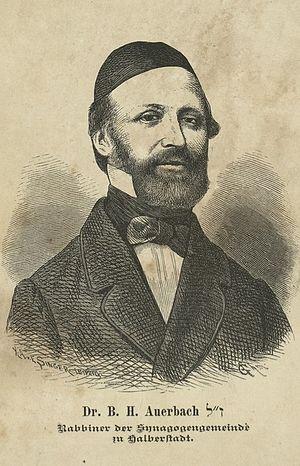
La synagogue libérale de Darmstadt, inaugurée en 1876, a été détruite par les nazis en 1938 lors de la nuit de Cristal, comme la synagogue de la communauté orthodoxe de Darmstadt et comme la majorité des lieux de culte juif en Allemagne.